Alejandro González Yáñez

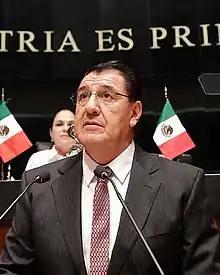
González Yáñez in 2018

Alejandro González Yáñez (born 9 September 1956) is a Mexican politician affiliated with the Labor Party (PT), of which he was a founding member in 1990.